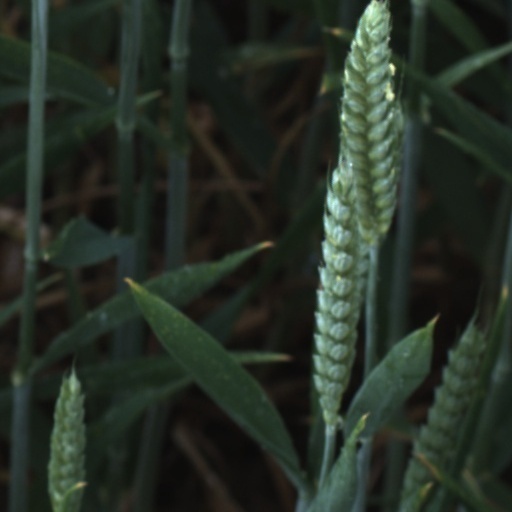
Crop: wheat